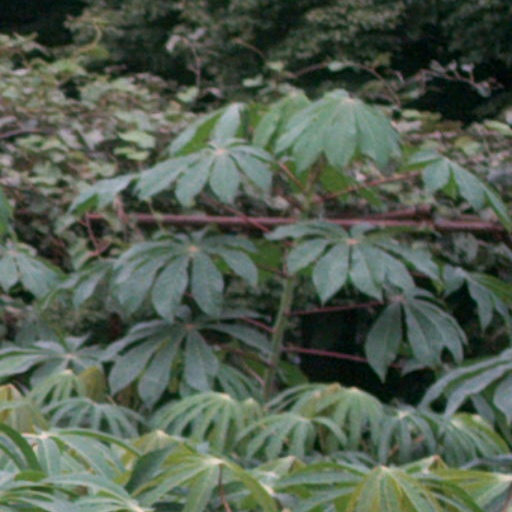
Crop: cassava